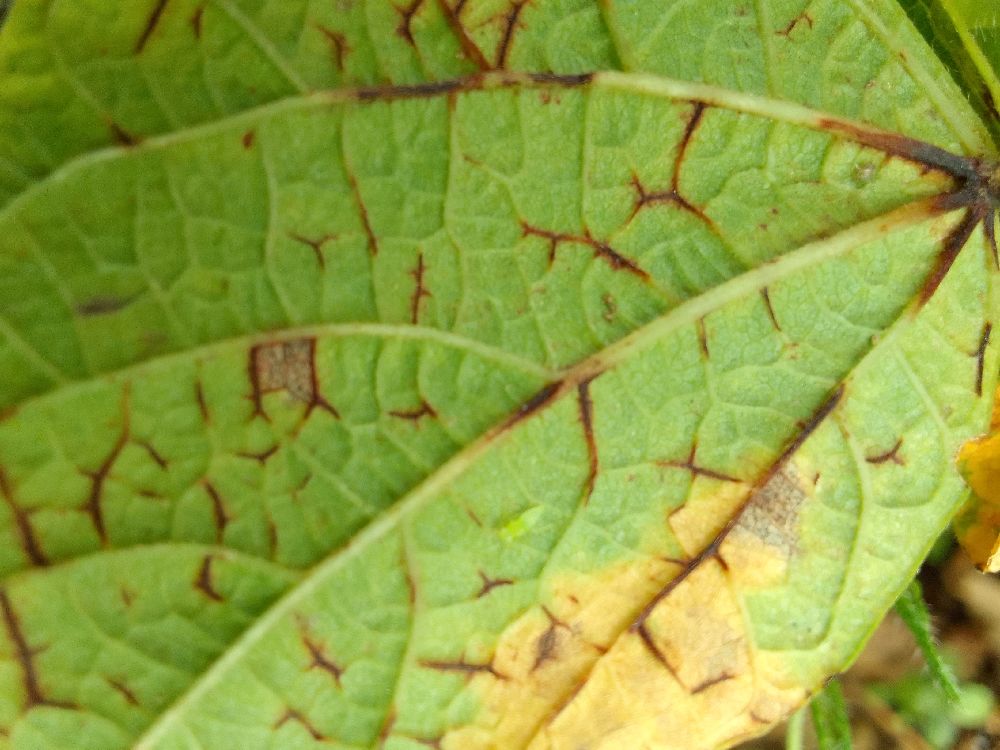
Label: anthracnose